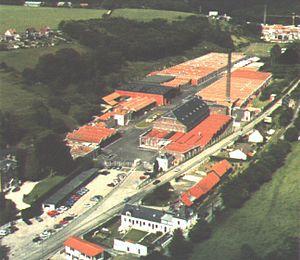
Site Desgenétais
L'Atelier-musée du textile est un musée situé à Bolbec dans la Seine-Maritime.